Western Wall

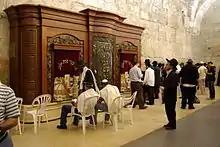
Torah Ark inside men's section of Wilson's Arch

Following Israel's victory during the 1967 Six-Day War, the Western Wall came under Israeli control. Brigadier Rabbi Shlomo Goren proclaimed after its capture that "Israel would never again relinquish the Wall", a stance supported by Israeli Minister for Defence Moshe Dayan and Chief of Staff General Yitzhak Rabin. Rabin described the moment Israeli soldiers reached the Wall: